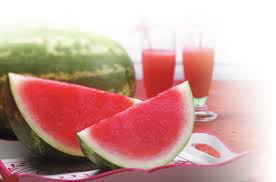
Label: Watermelon